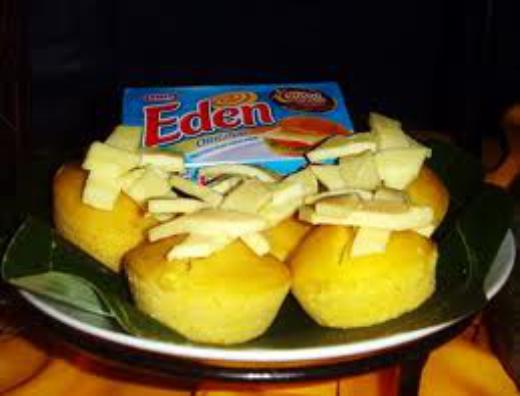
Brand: Eden Cheese
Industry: Food